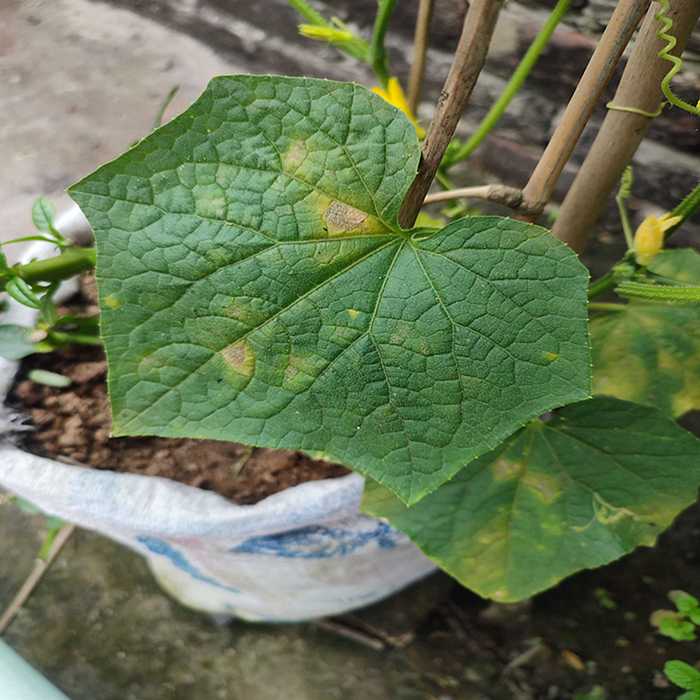
Plant: Cucumber
Label: Downy mildew